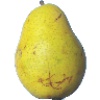
Label: Pear Monster 1